Question: Please indicate a possible affordance area of the chair that can be used for sitting
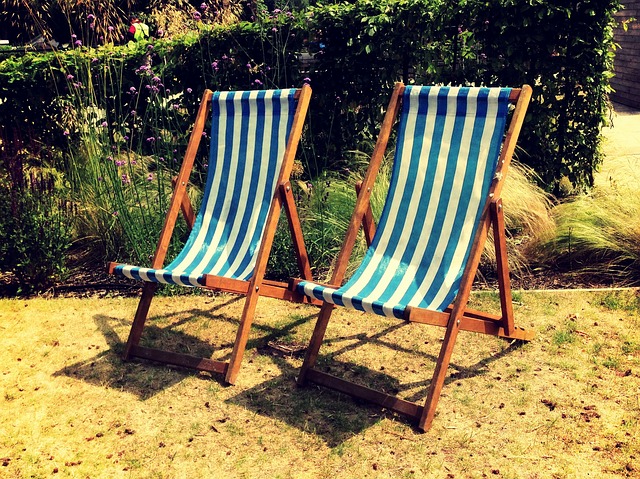
Answer: [110, 259.5, 256, 287.5]